Waiting for Uncle Fat

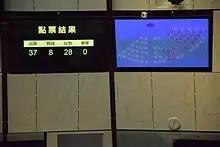
The bill was vetoed with the unexpected 8 vs 28 large margin

The members in Hong Kong's Legislative Council can be separated as pro-establishment and pro-democracy. Passage of bills introduced by the government shall require at least a simple majority vote of the members of the Legislative Council present, so the number of the pro-establishment members are not enough to let the political reform proposal pass. As before voting, the pro-democracy party expressed a strong disagreement towards the proposal and due to the rule of majority vote, the pro-establishment parties can predict that the proposal will be denied eventually. As half of the Hong Kong citizen oppose the reform proposal, in order to avoid public's outrage, they chose to be absent when voting. The bill was denied with only eight supports and the pro-establishment party used the excuse of waiting for Uncle Fat to show their unity and avoid taking a stand.